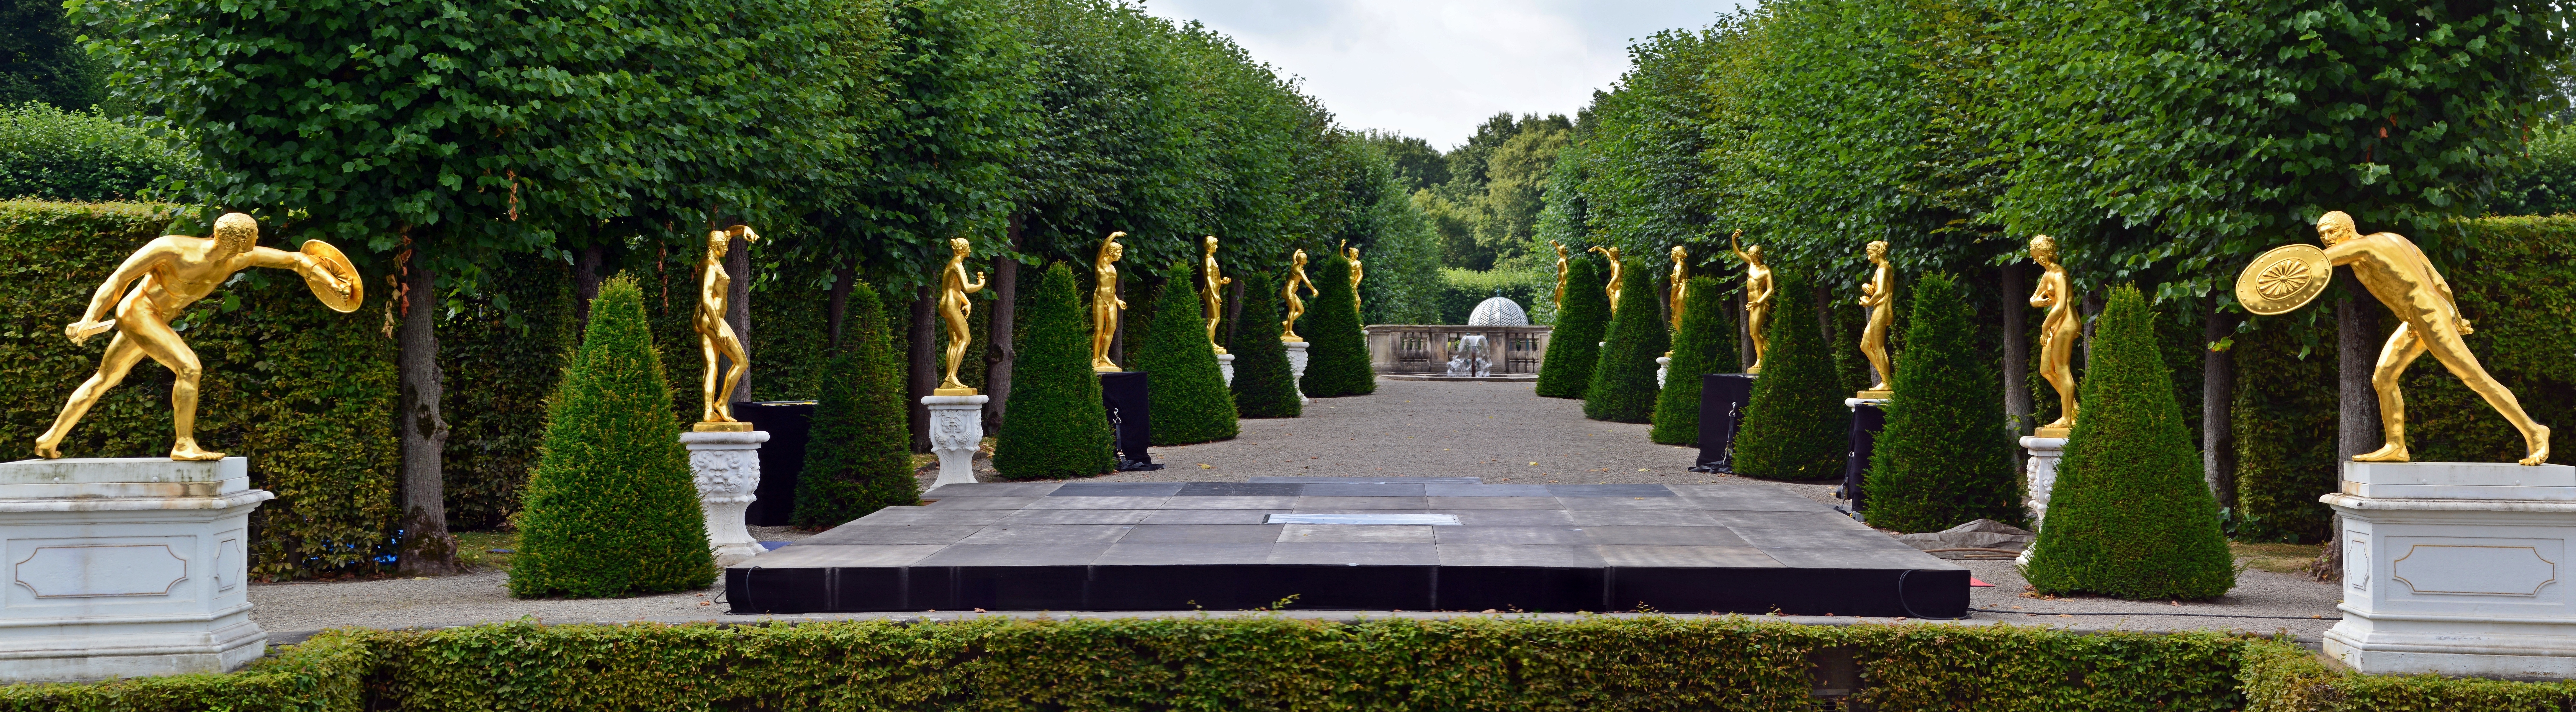
panorama, golden, botany, cemetery, garden, sculpture, memorial, gold, statues, gilded, hanover, herrenh user gardens, landscape architect